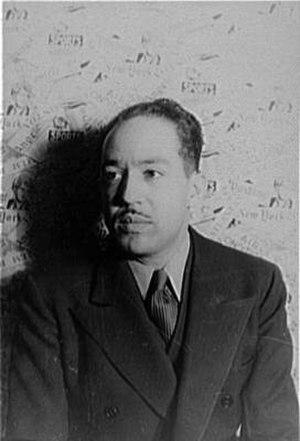
Langston Hughes est un poète, nouvelliste, dramaturge et éditorialiste américain du XXᵉ siècle. Sa renommée est due en grande partie à son implication dans le mouvement culturel communément appelé Renaissance de Harlem qui a secoué Harlem dans les années 1920. Quelques-unes de ses œuvres sont publiées en français.
Les poètes de cette liste sont nés aux États-Unis, ou ont publié la majeure partie de leurs œuvres lorsqu'ils vivaient aux États-Unis.
Jack Roosevelt Robinson, dit Jackie Robinson, né le 31 janvier 1919 à Cairo en Géorgie et mort le 24 octobre 1972 à Stamford dans le Connecticut, est un joueur américain de baseball ayant évolué dans la Ligue majeure de 1947 à 1956. Le 15 avril 1947, il devient le premier Noir à jouer en Ligue majeure depuis l'interdiction posée à ce niveau depuis soixante ans par les propriétaires de clubs, qui s'appuyaient sur les décisions de la Cour suprême des États-Unis. Infatigable militant de la cause égalitaire, il ouvre la voie à la « Révolution des droits civiques ».